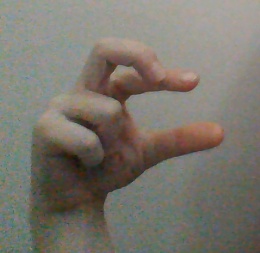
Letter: thal